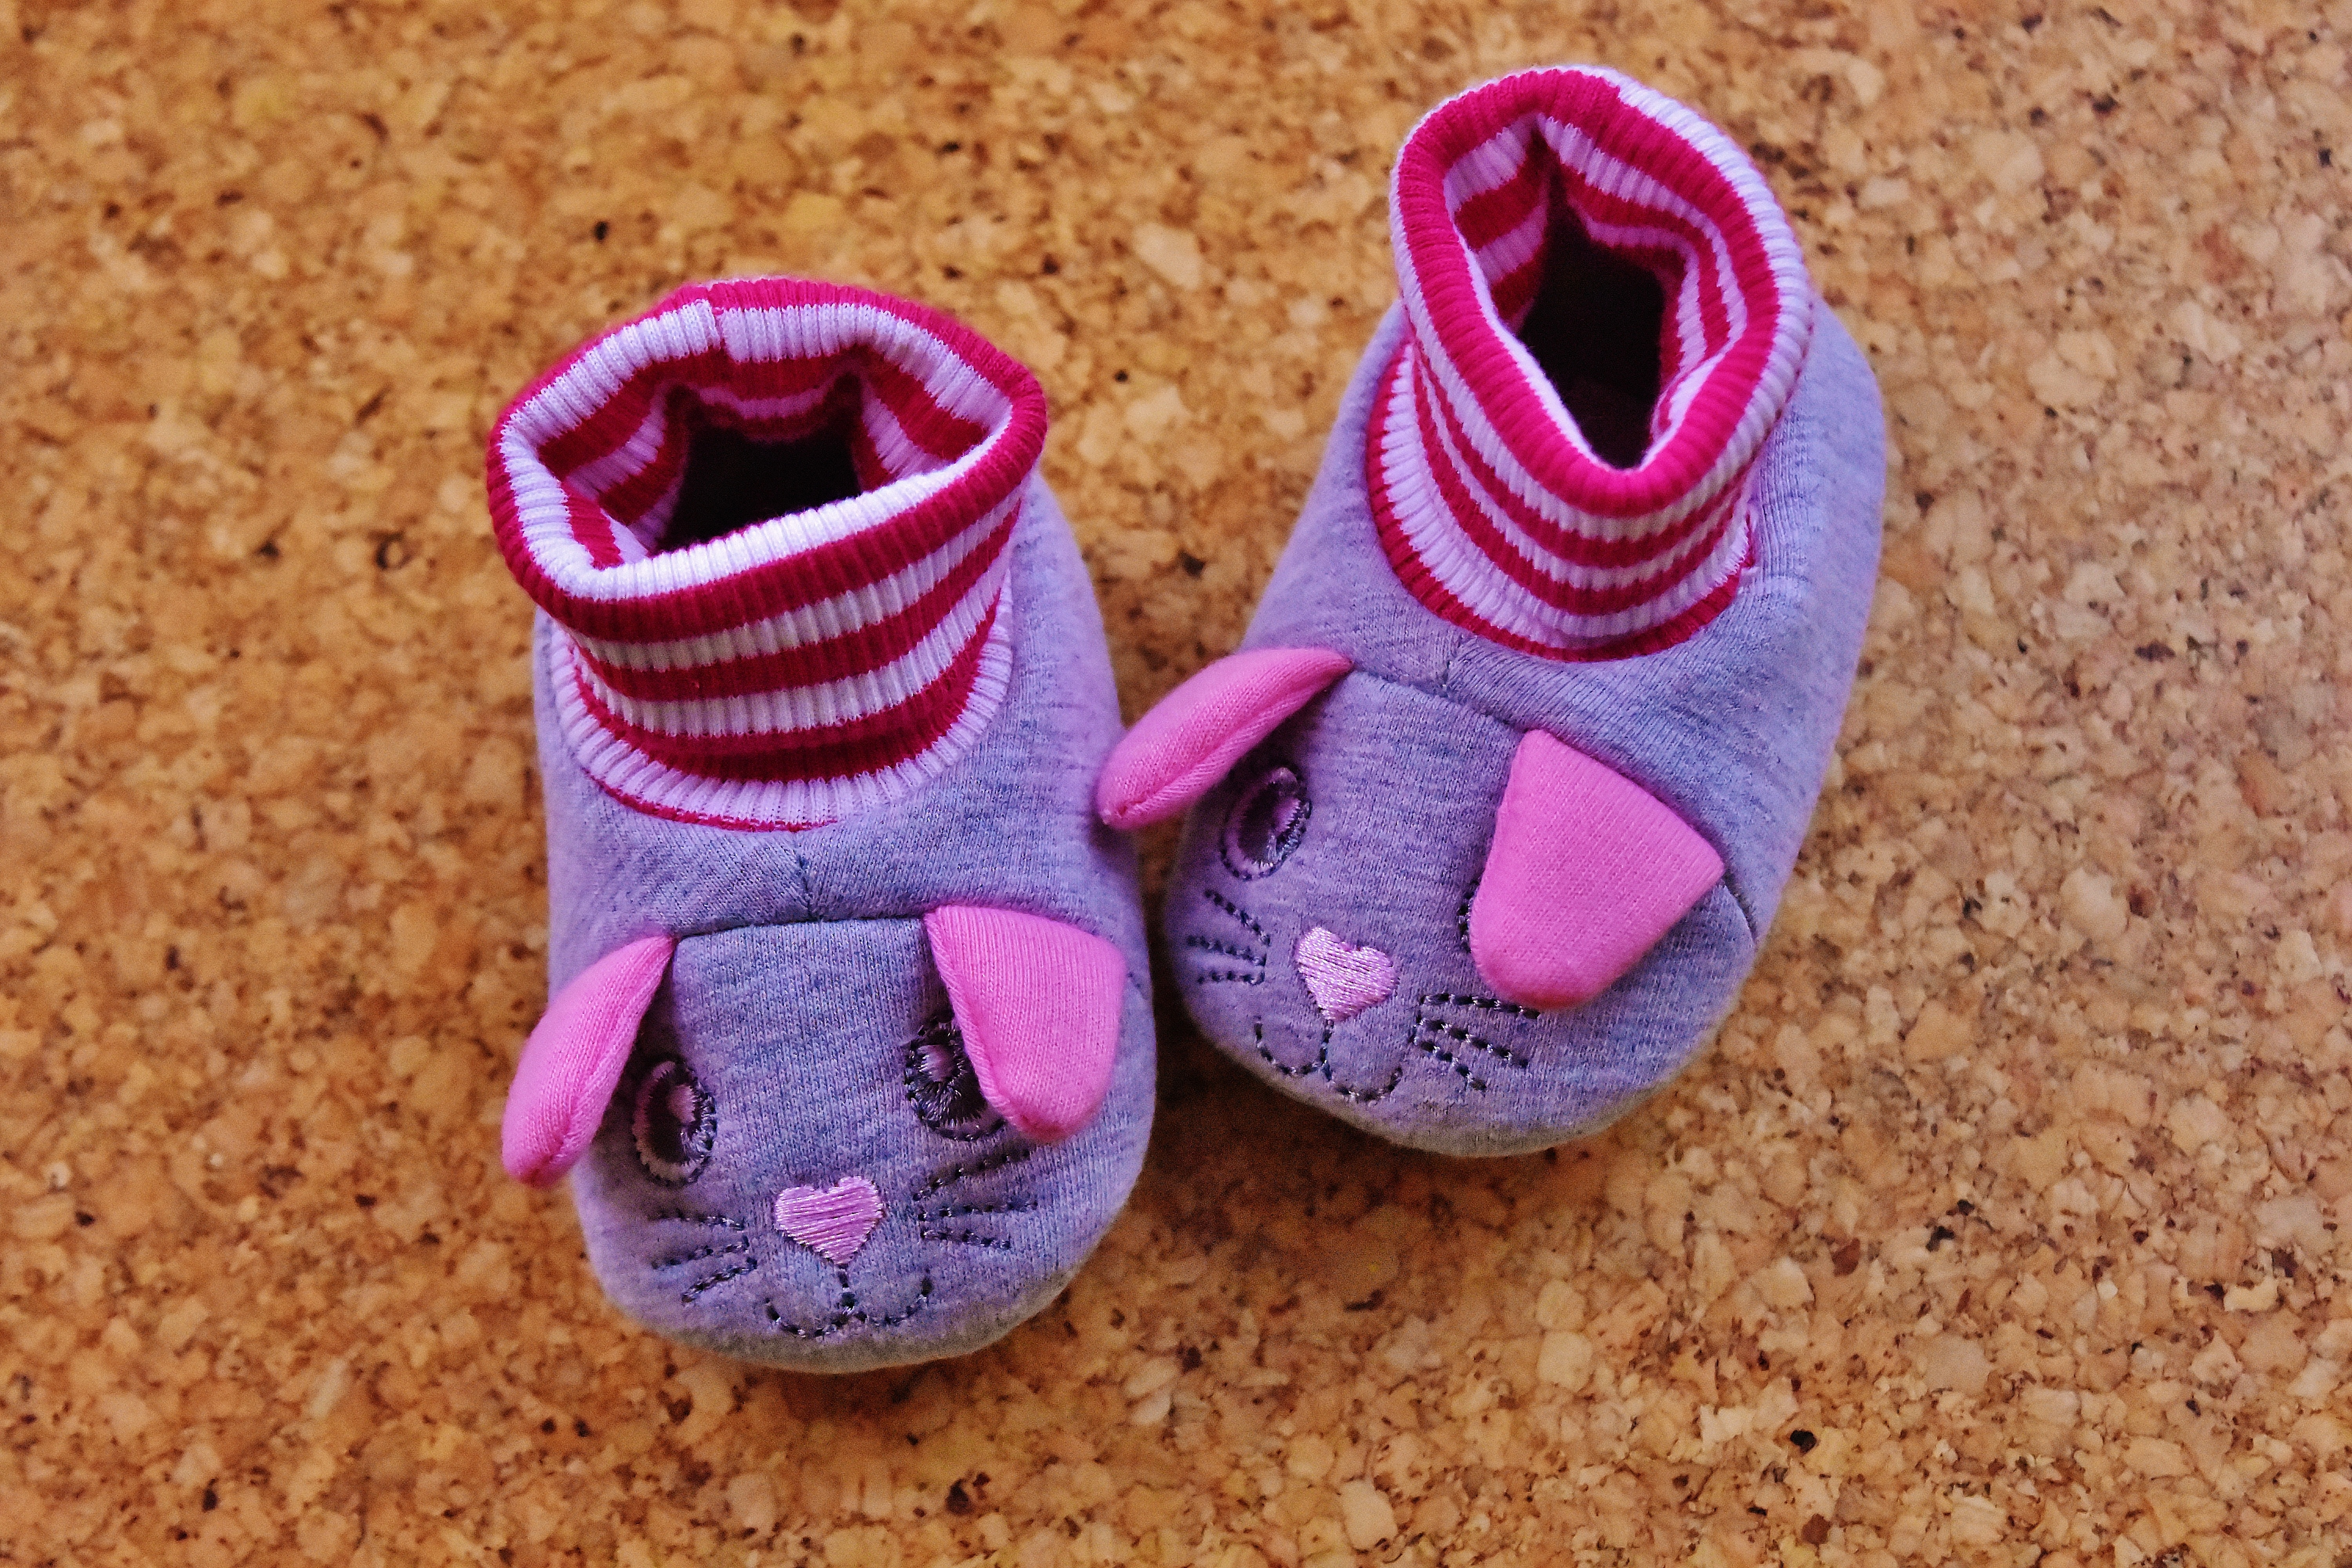
shoe, girl, purple, cute, leg, cat, pink, sneakers, footwear, magenta, baby shoes, outdoor shoe